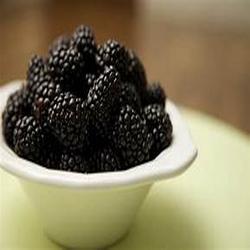
Label: Blackberry